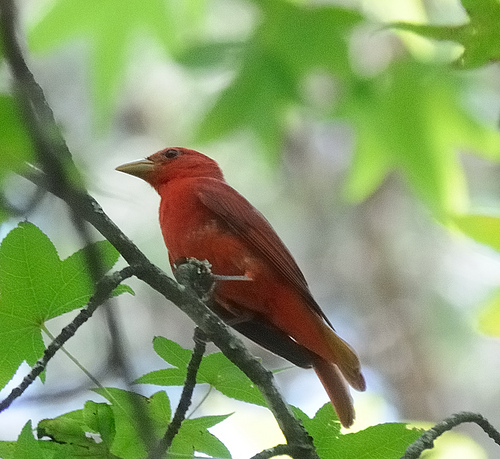
the body of the bird is bright red with the beak is light yellow.
this bird has a bright red crown, a short yellow bill, and a bright red breast and belly.
this bird is mainly orange with long maroon orange colored feathers and a v-shaped beak
this bird is bright red with a short pointy bill.
it's a small red bird with a short beak but fits the bird's body. the wings appear to be a darker red.
small, bright red bird with a yellow pointed beak and darker red wings
this small bird has a bright red breast and throat, its wings are darker red.
a small bird perched in a tree with a bright red body, darker red wings, and a medium sized, yellow beak.
this bird has a red crown, red primaries, and a red belly.
this bird has a red crown, red primaries, and a red belly.
Species: Summer Tanager